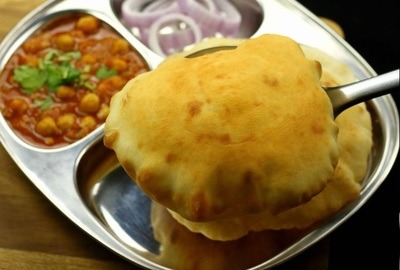
Dish: chole_bhature